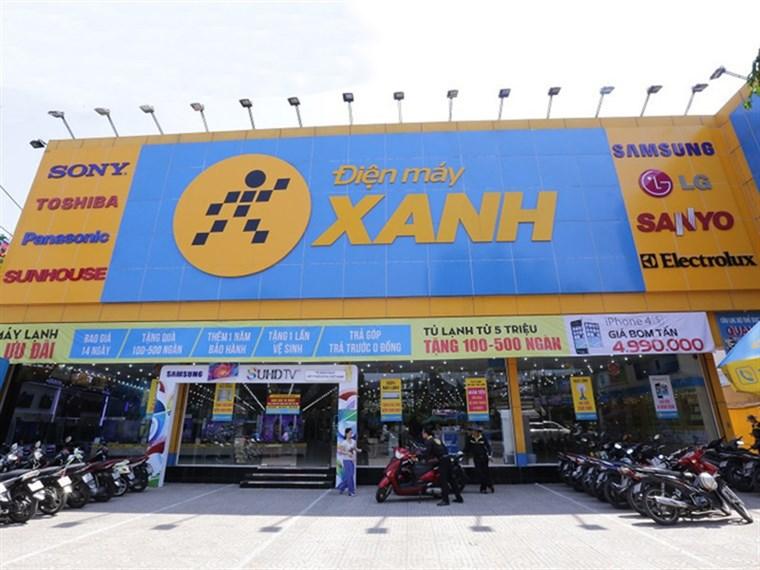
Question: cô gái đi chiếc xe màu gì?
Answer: cô gái đi chiếc xe màu đỏ